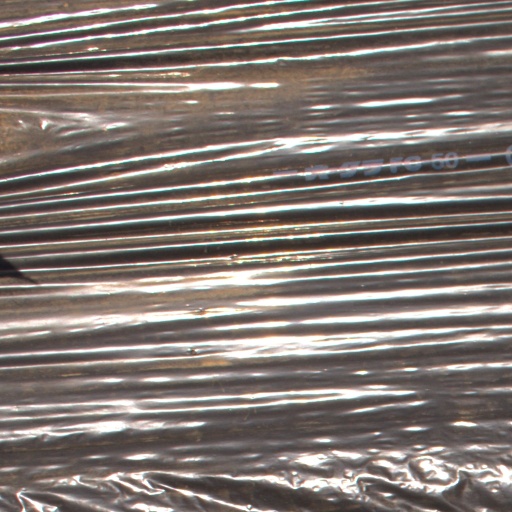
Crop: Jerusalem artichoke